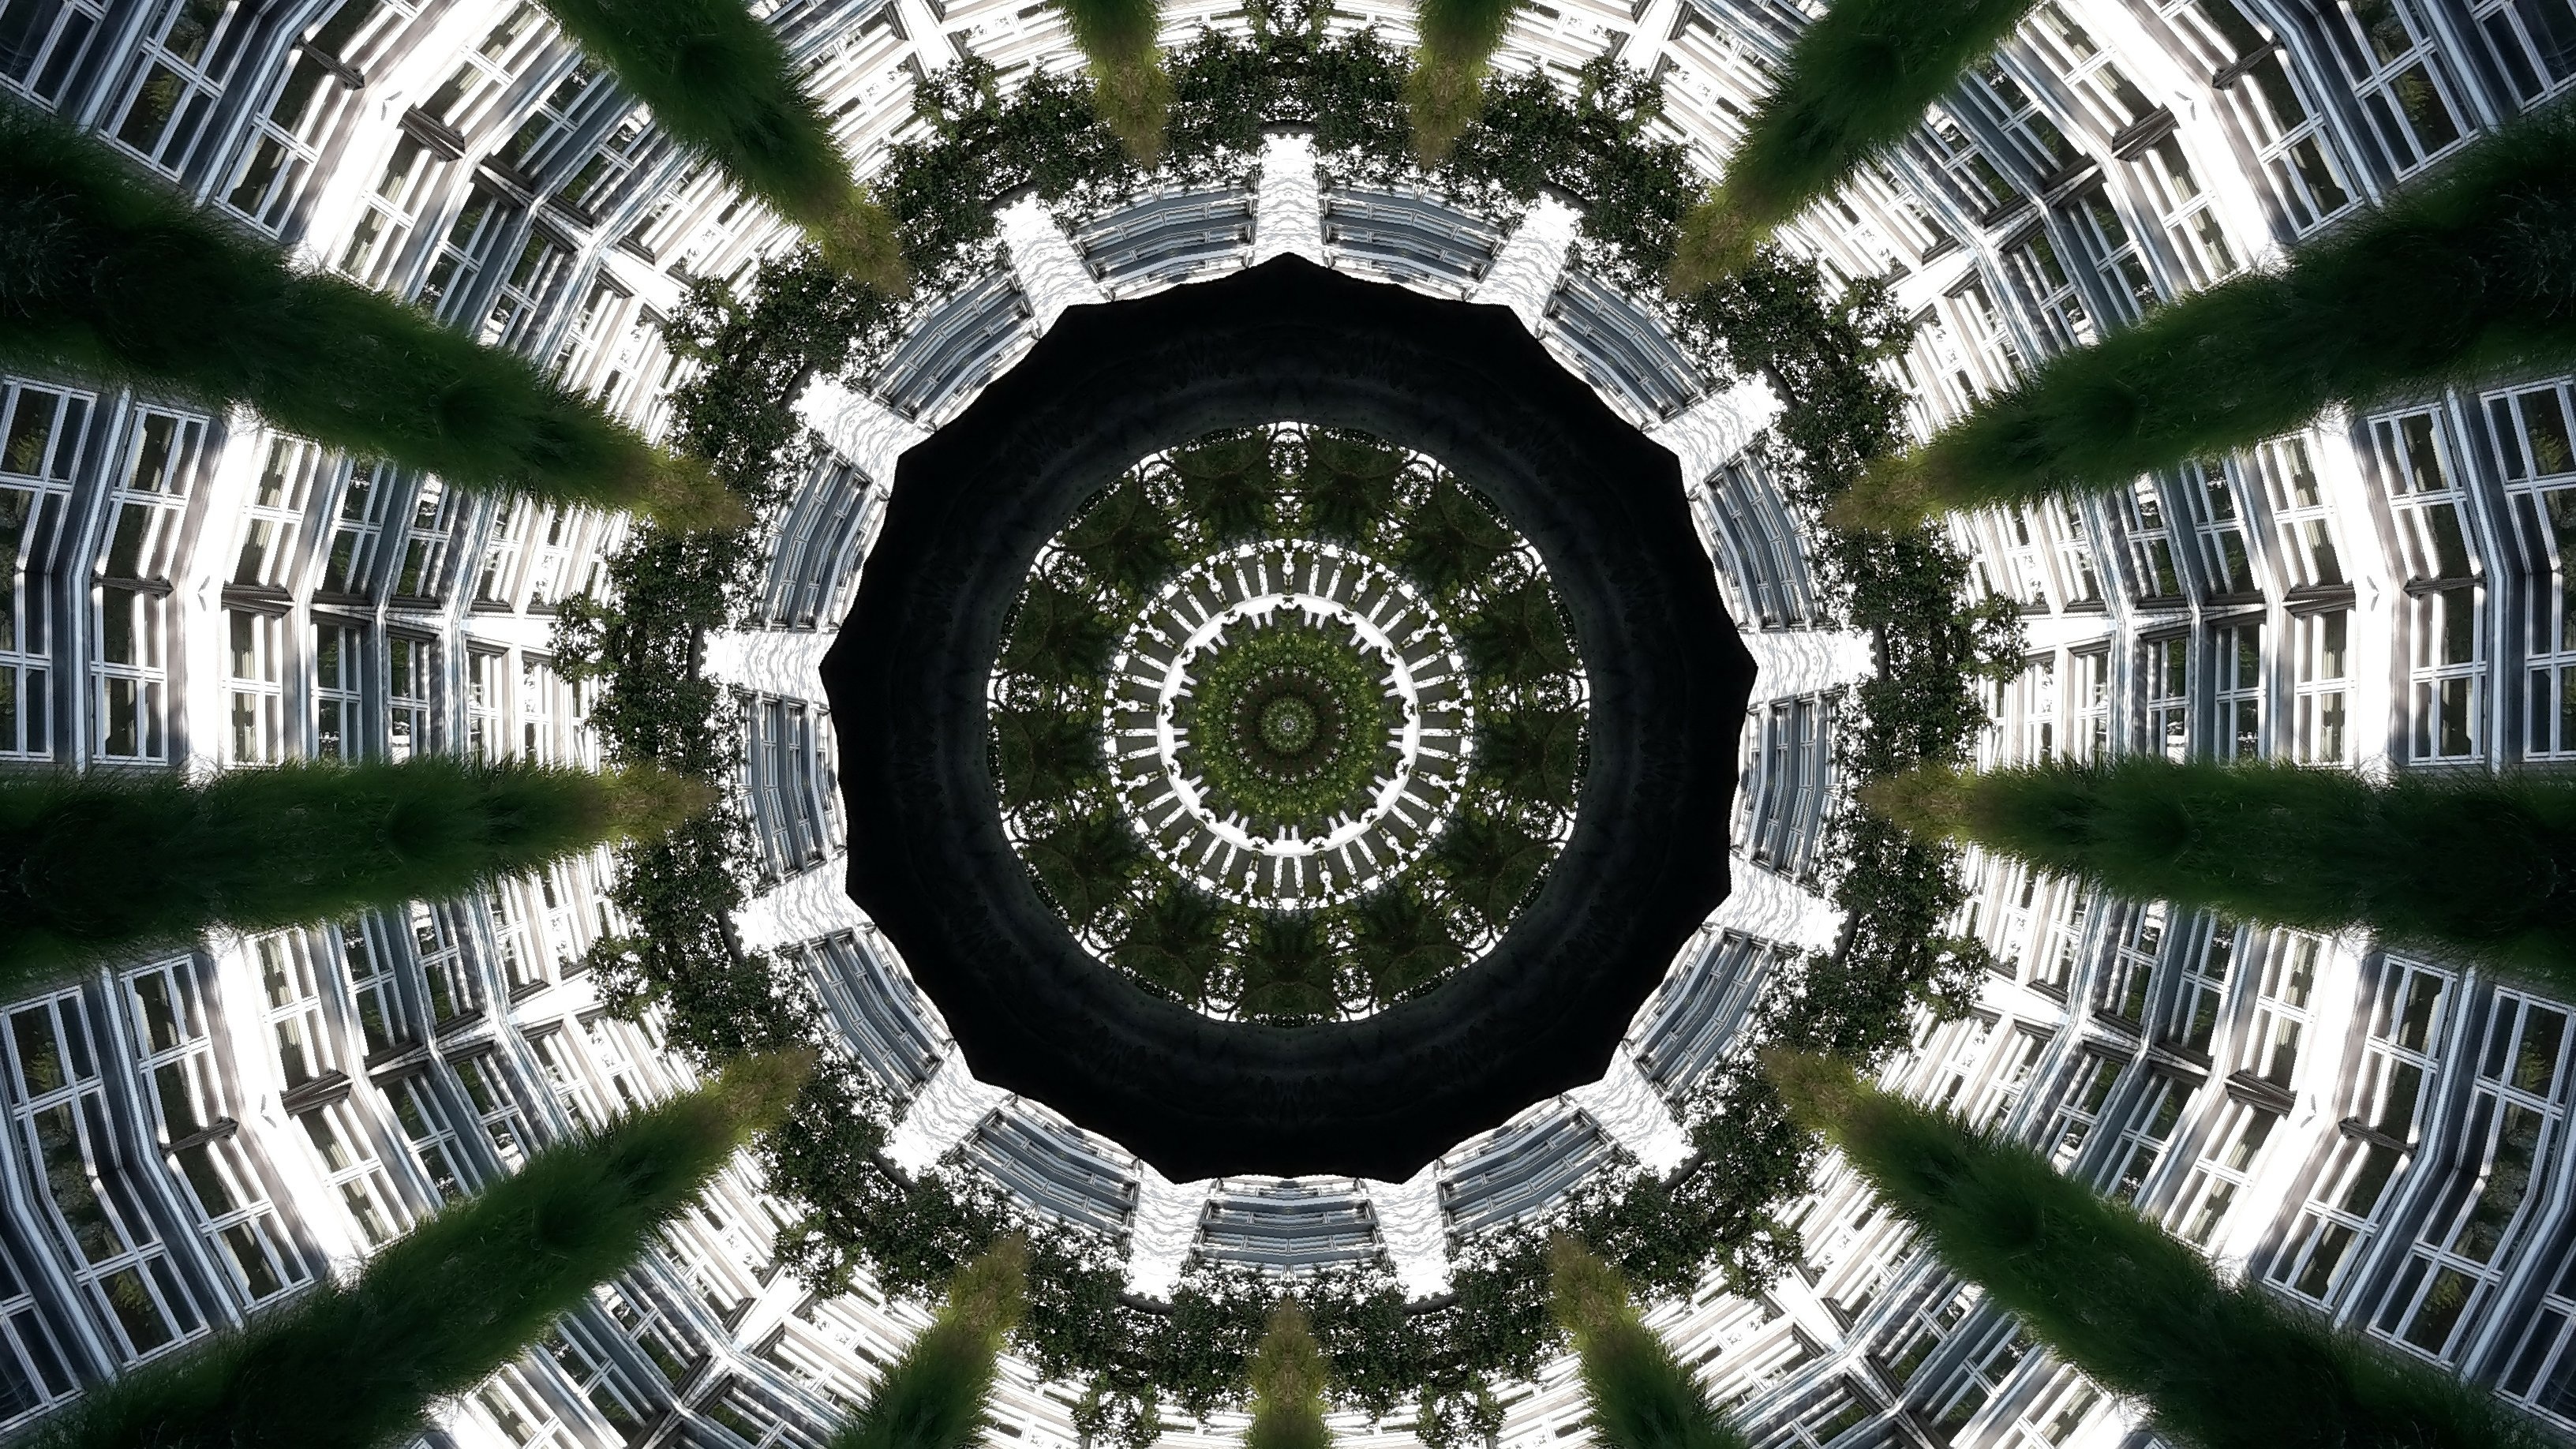
structure, photography, mansion, city, landmark, stadium, symmetry, screenshot, aerial photography, urban area, sport venue